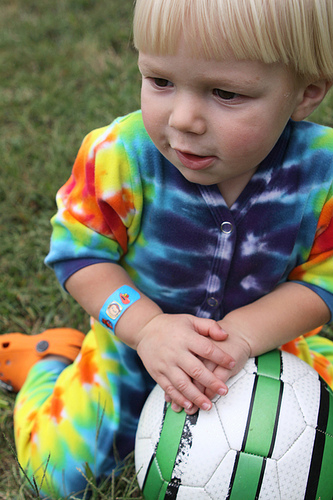
cậu bé mặc quần áo sặc sỡ đang chơi với bóng